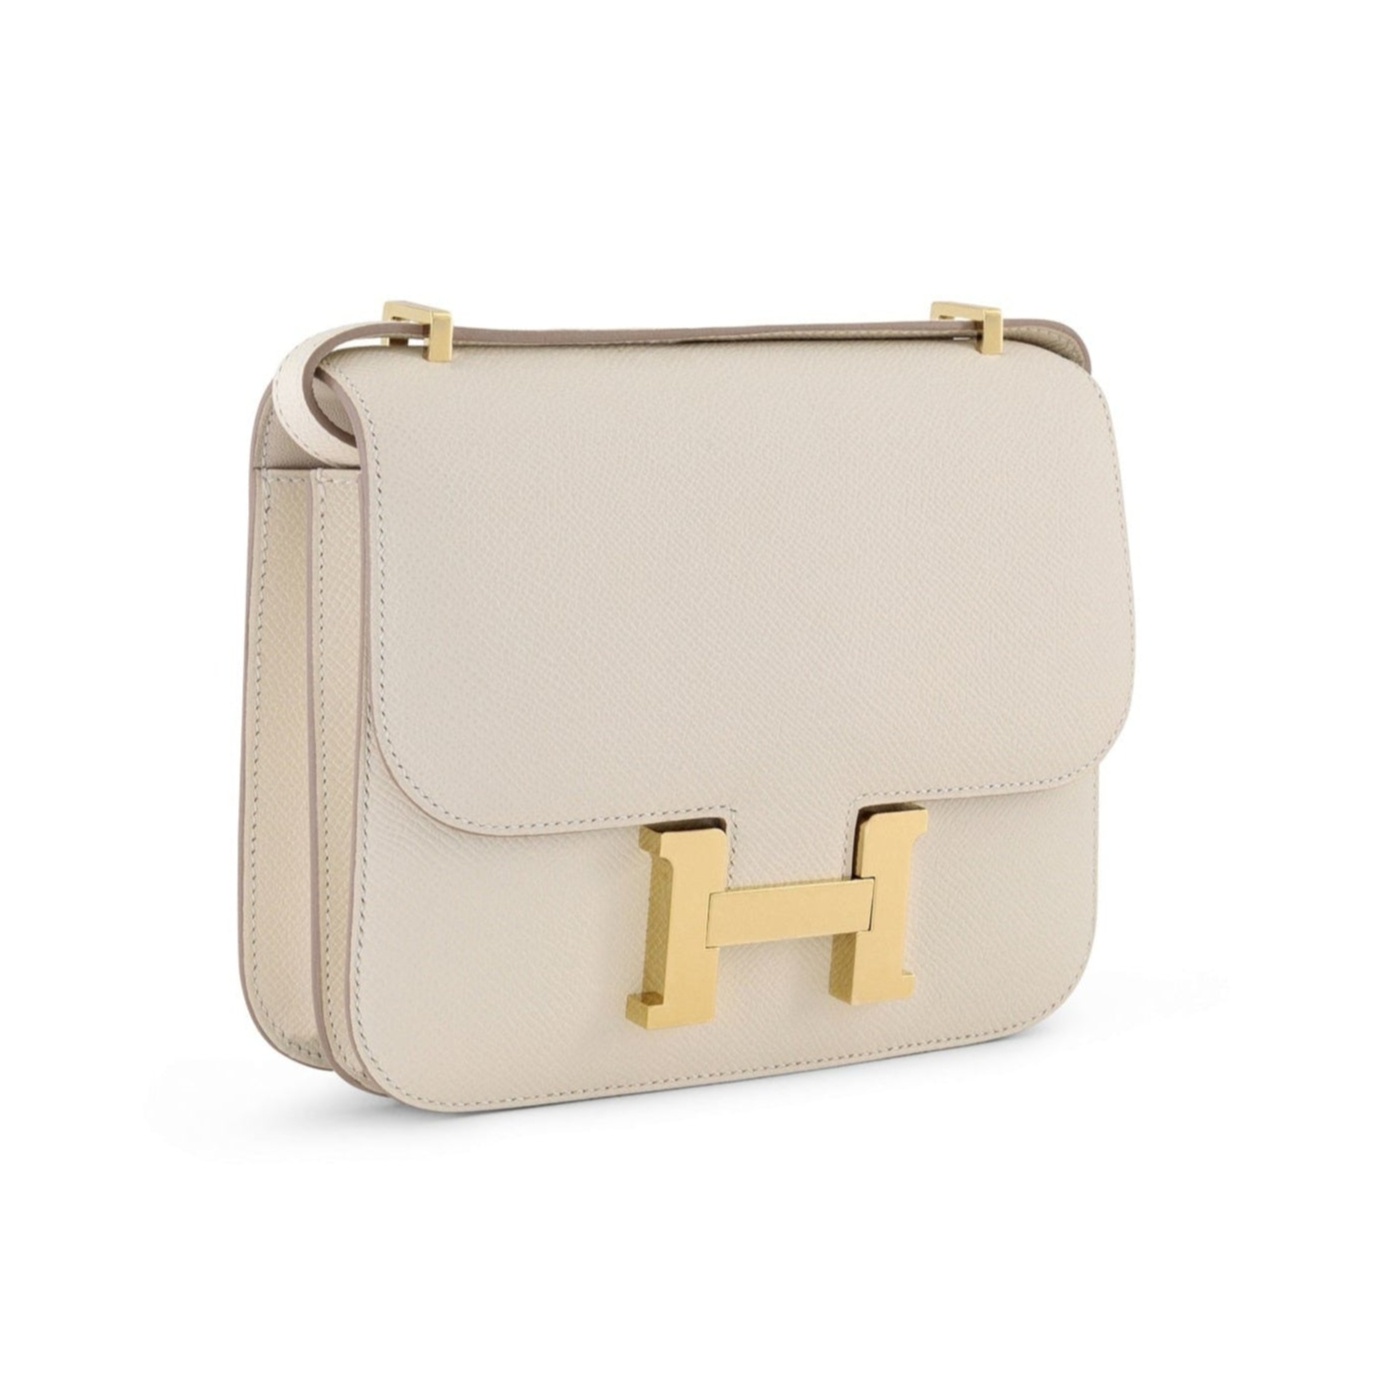
Constance Craie 18cm GHW
Craie Constance 18cm Epsom Leather Gold Hardware Includes Hermes 2024 invoice, dust-bag and box. Price: $16,500 Condition: Pristine
Brand: Luxury Vault
Category: Sporting Goods > Outdoor Recreation > Equestrian > Horse Vaulting Accessories > Vaulting Reins